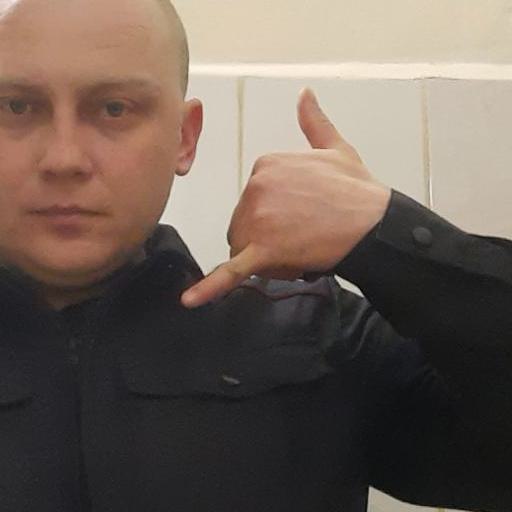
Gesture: call